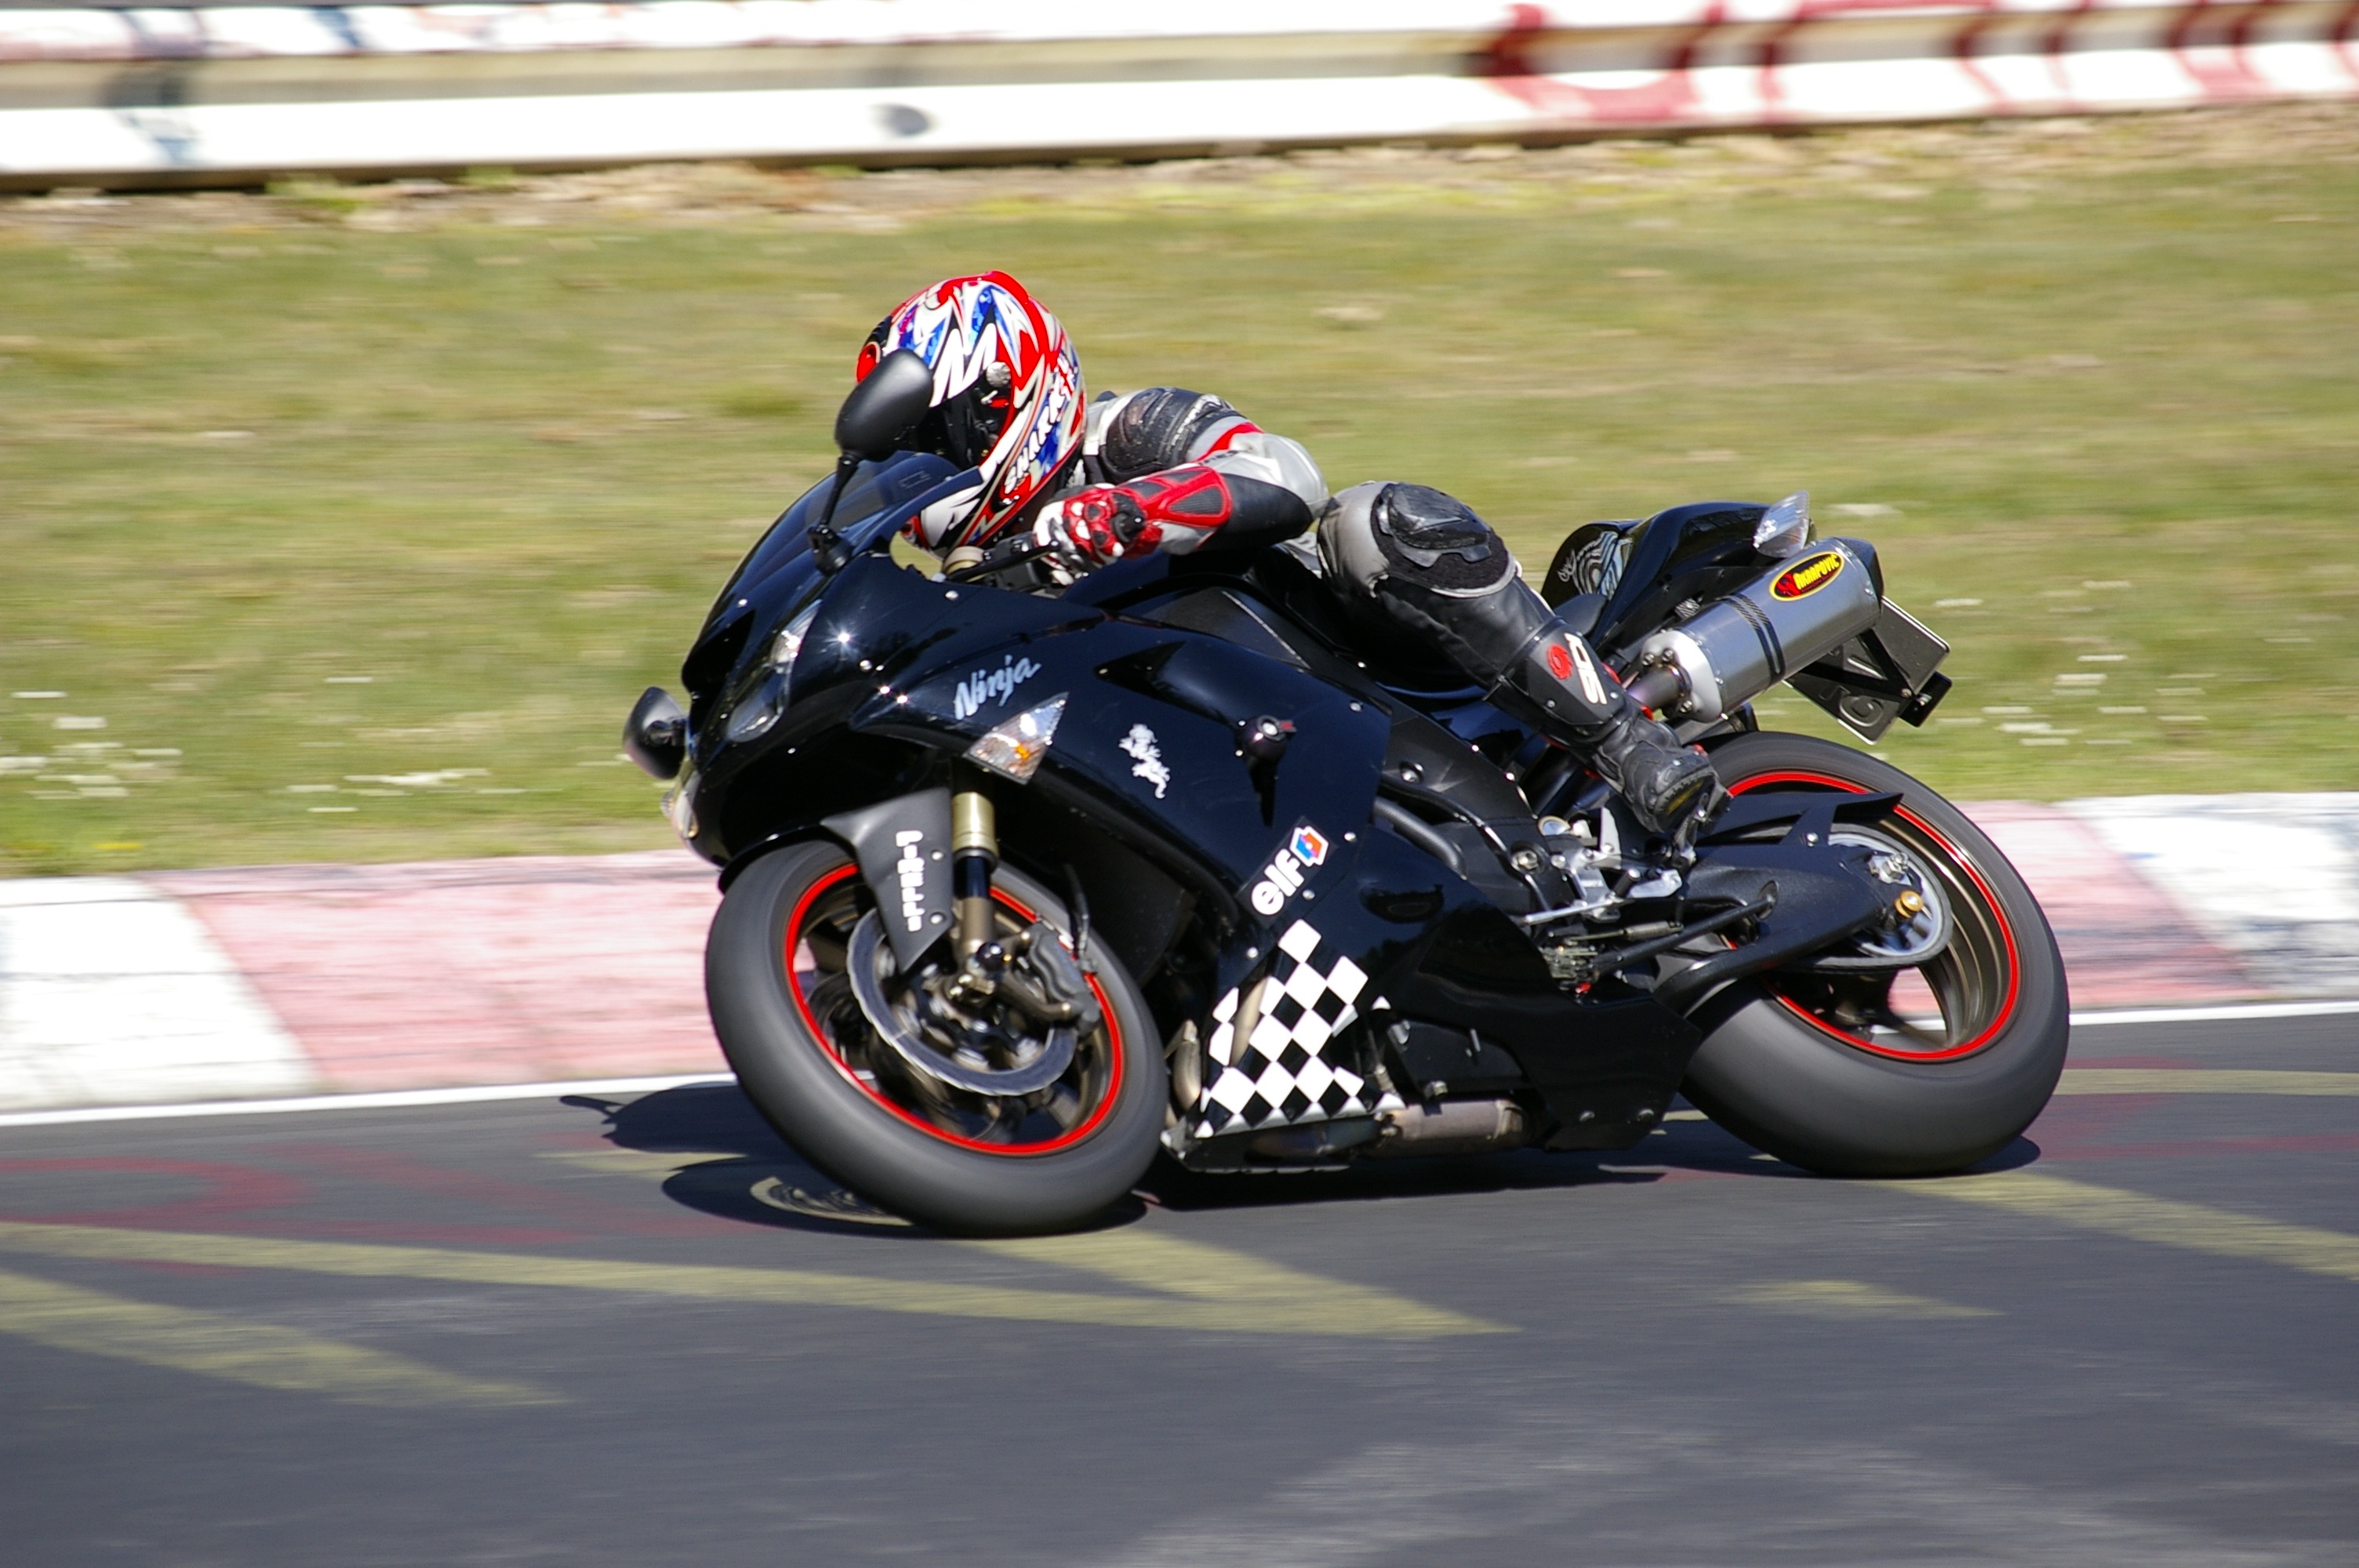
man, car, vehicle, motorcycle, race, sporty, sports, racing, race track, fast, motorsport, two wheeled vehicle, nordschleife, motorcycling, land vehicle, road racing, automobile make, stunt performer, superbike racing, grand prix motorcycle racing, isle of man tt